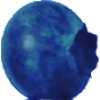
Label: huckleberry